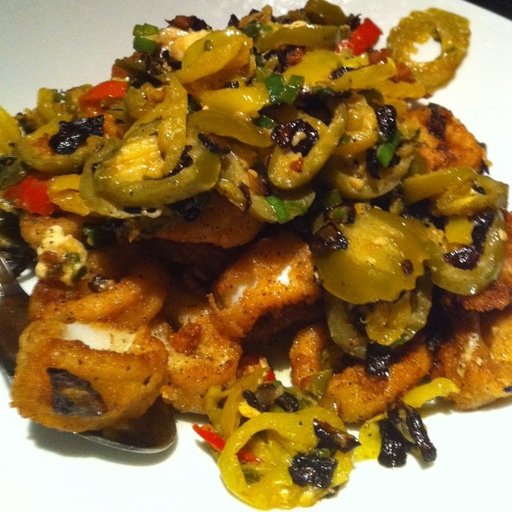
Label: fried_calamari